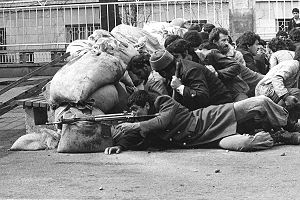
Den iranske revolution
Fra gadekampene under revolutionen
Den iranske revolution i 1979 forandrede Iran fra et autokratisk, vestlig orienteret monarki, under styret af shah Mohammad Reza Pahlavi, til en islamisk teokratisk republik under ayatollah Khomeini. Revolutionen er opdelt i to perioder, i den første periode vælter en alliance af liberale, venstreradikale og religiøse grupper shahen. Under den anden periode, som ofte bliver kaldt Den islamske revolution, kom præstestyret til magten og indførte en teokratisk islamisk republik.